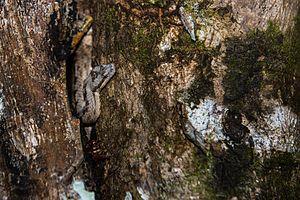
Tropidophis feicki est une espèce de serpents de la famille des Tropidophiidae.